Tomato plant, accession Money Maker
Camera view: tilt-top (135 deg); turntable rotation: 300 degrees
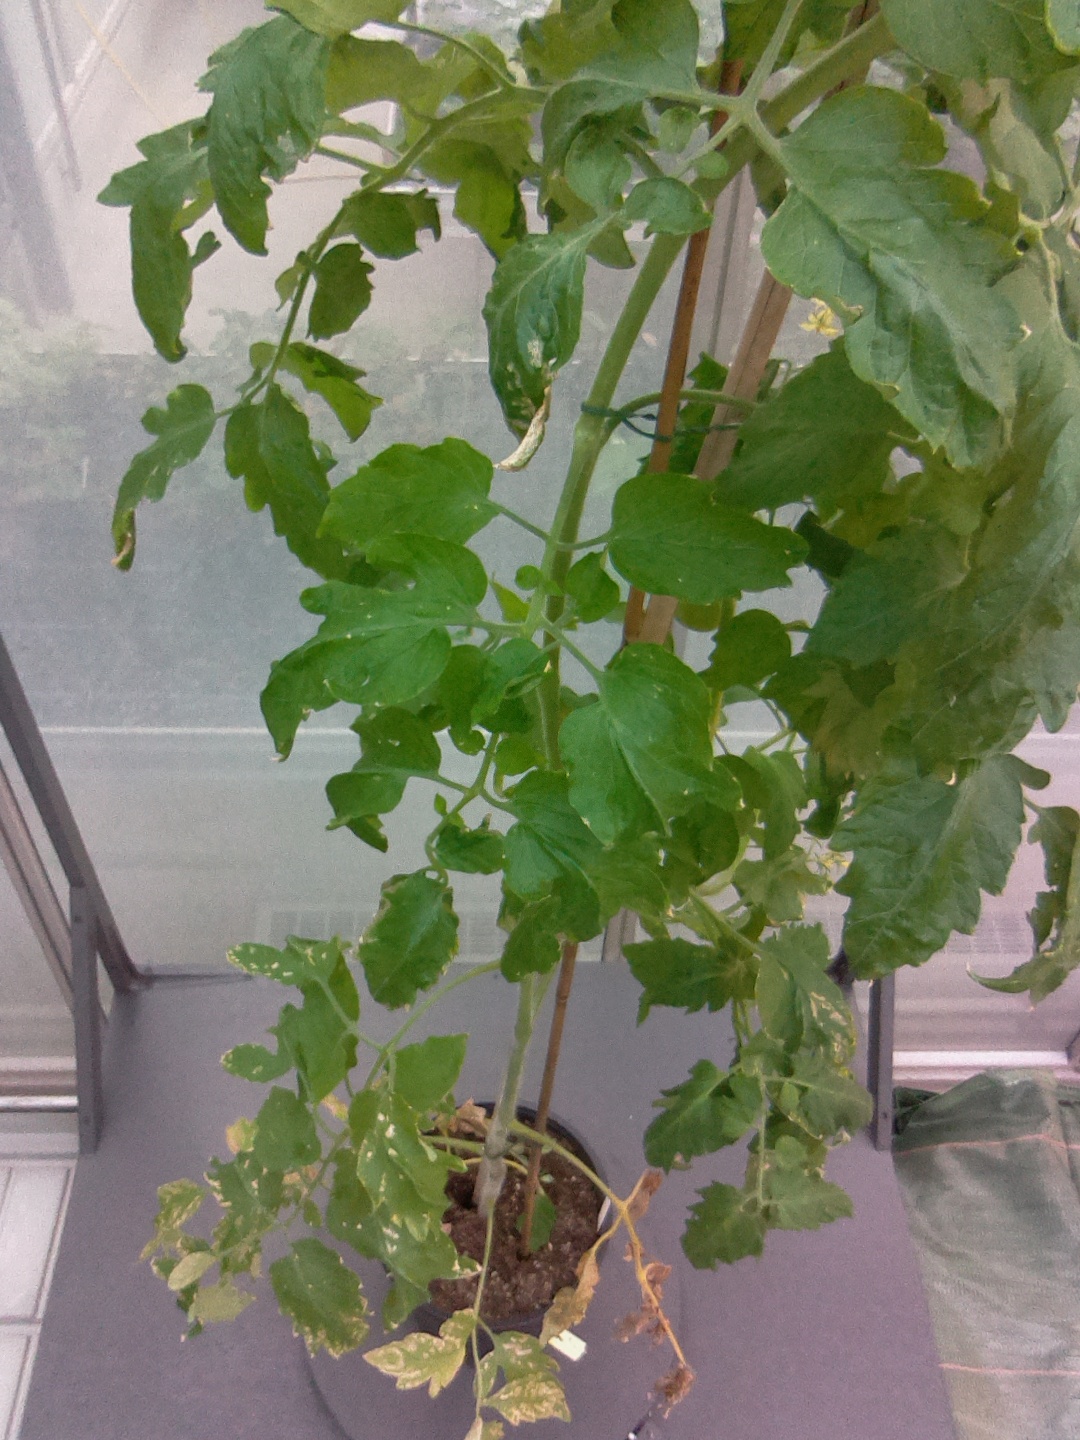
BBCH growth stage 74: 40%-50% of final fruit size